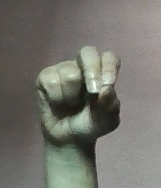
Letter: gaaf